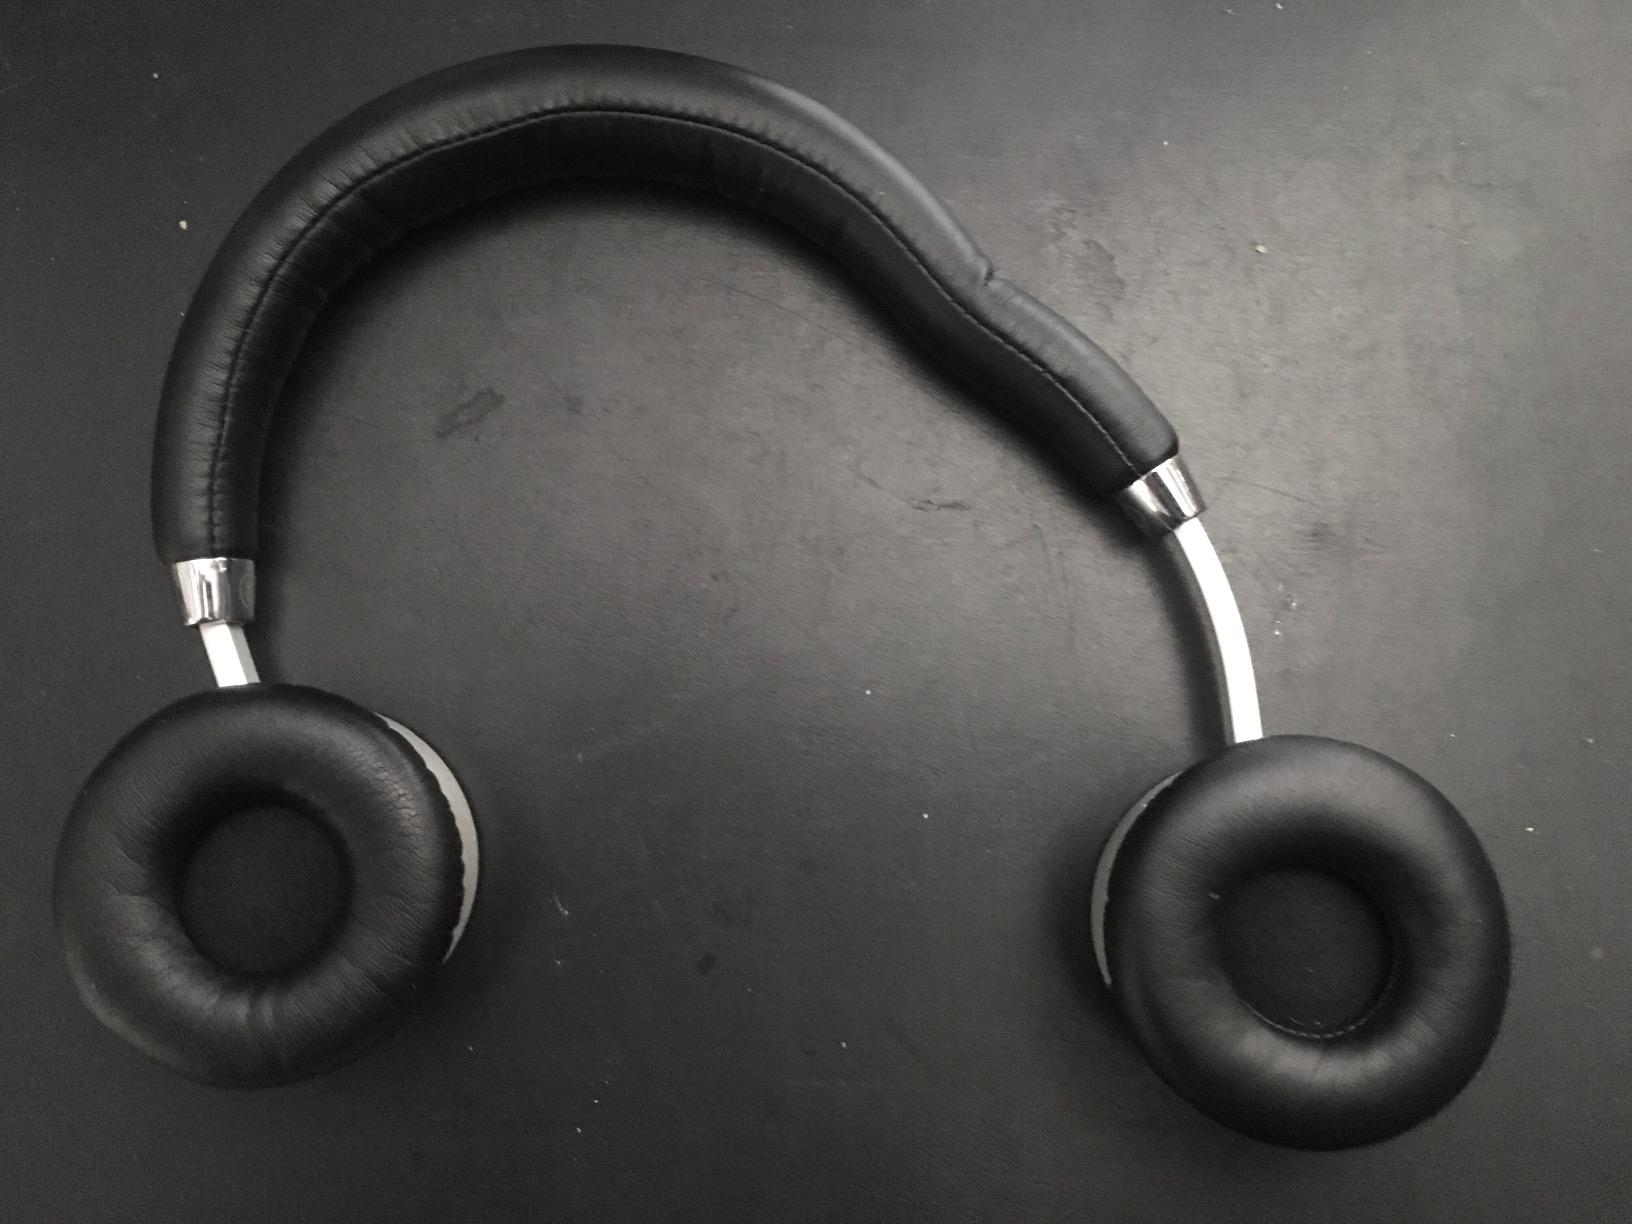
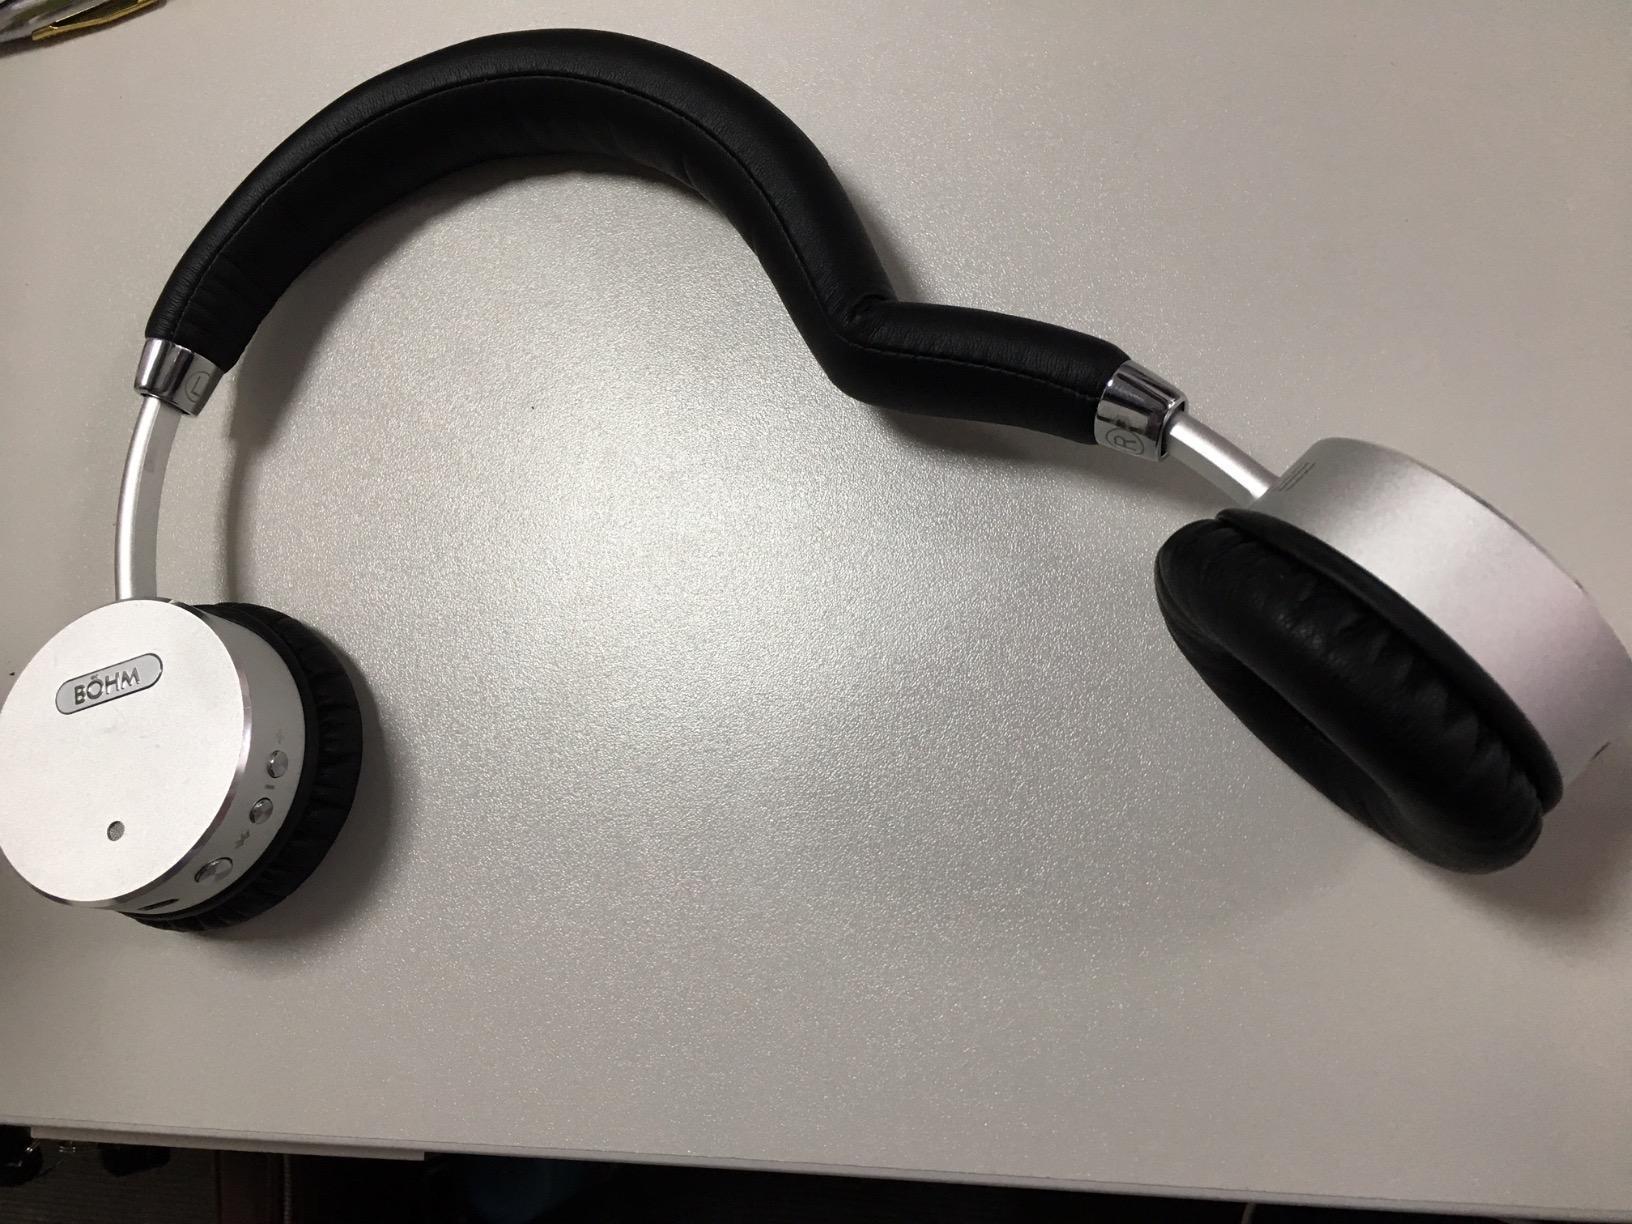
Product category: headphones
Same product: yes